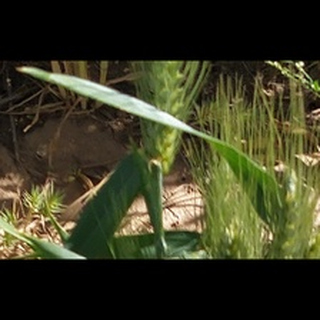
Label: healthy_wheat